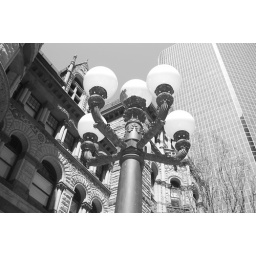
Old city Hall in black and white